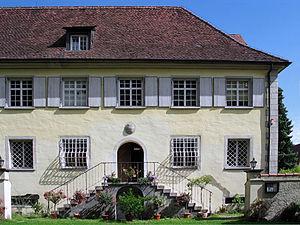
Maison d'Ernst Jünger à Wilflingen (Allemagne)
Ernst Jünger, né le 29 mars 1895 à Heidelberg et mort le 17 février 1998 à Riedlingen, est un écrivain allemand.